Roanoke Colony

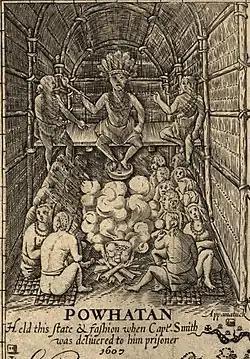
Chief Powhatan, detail of map published by John Smith (1612)

The ruins that Lawson encountered in 1701 eventually became a tourist attraction. U.S. President James Monroe visited the site on April 7, 1819. During the 1860s, visitors described the deteriorated "fort" as little more than an earthwork in the shape of a small bastion, and reported holes dug nearby in search of valuable relics. Production of the 1921 silent film "The Lost Colony" and road development further damaged the site. In the 1930s, J. C. Harrington advocated for the restoration and preservation of the earthwork. The National Park Service began administration of the area in 1941, designating it Fort Raleigh National Historic Site. In 1950, the earthwork was reconstructed in an effort to restore its original size and shape.